Henry Maudslay

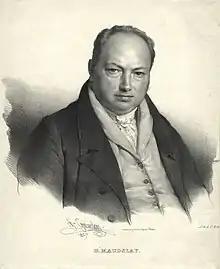
Portrait by Pierre Louis ('Henri') Grevedon 1827

Henry Maudslay (pronunciation and spelling) (22 August 1771 – 14 February 1831) was an English machine tool innovator, tool and die maker, and inventor. He is considered a founding father of machine tool technology. His inventions were an important foundation for the Industrial Revolution.